Li Martins

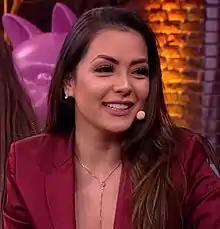
Martins in 2018

Patricia Lissa Kashiwaba Martins (born 29 March 1984) is a Brazilian singer, songwriter, and actress. In 2002, she won the talent show "Popstars" and joined the Brazilian girl group Rouge until 2005, with which she released four studio albums, "Rouge" (2002), "C'est La Vie" (2003), "Blá Blá Blá" (2004) and "Mil e Uma Noites" (2005), selling in all 6 million copies and becoming best-seller Brazilian girl group.